American Bulldog

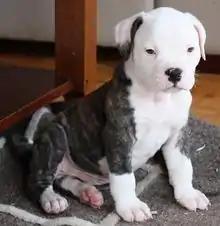
A six-week-old male American Bulldog puppy

Neuronal ceroid lipofuscinosis (NCL) has been identified in some American Bulldogs.